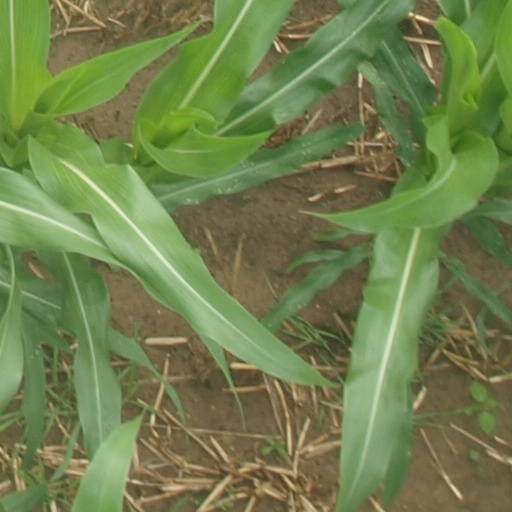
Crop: maize; corn